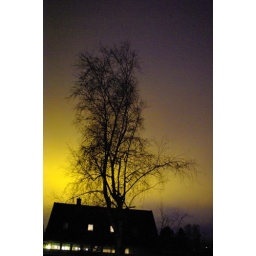
Tree captured at sunset on a background of the sky bathed in yellow light